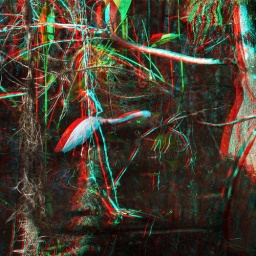
Little blue heron feeding in Corkscrew Swamp Sanctuary. 3D red/cyan anaglyph glasses are required to see these images properly